Petit Bouschet

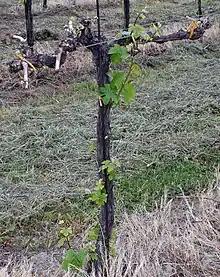
Petit Bouschet is prone to developing excessive amounts of basal shoots (or "suckers") that grow on the trunk of the grape and sap needed resources away from other parts of the vine.

Petit Bouschet is an early to mid-ripening variety that also buds early which can make it prone to damage from early spring frost in some areas. The vine can be very vigorous and high yielding if not kept in check by winter pruning and green harvesting. Petit Bouschet also has a tendency to produce numerous basal shoots that grow on the trunk of the grapevine below the cordons. Also known as "suckers", these shoots can sap the vine of nutritional and water resources that would otherwise be funneled into developing and ripening the grape clusters and will need to be removed throughout the growing season. Other viticultural hazards that Petit Bouschet is susceptible to include infection from erinose mites.